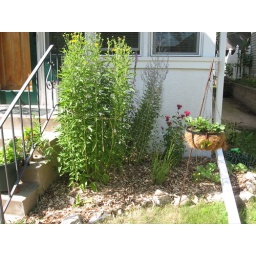
Front flower bed is going great guns! Strawberries in the basket have made one berry :)